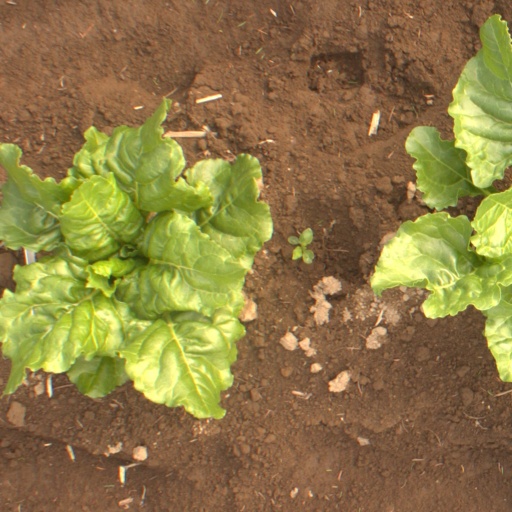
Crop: sugar beet